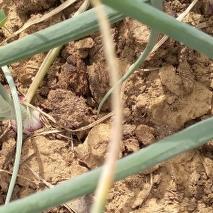
Crop: Onion
Condition: fusarium-d